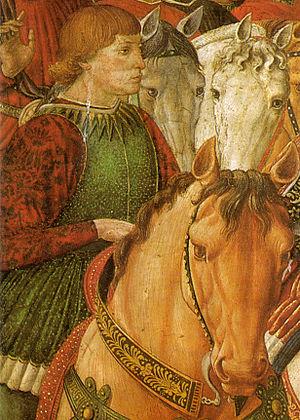
Sigismond Malatesta ou Sigismondo Pandolfo Malatesta en italien, seigneur de Rimini, Fano et Cesena, est un condottière membre de la famille Malatesta, seigneurs de Rimini de 1295 à 1500. C'est un personnage fameux pour ses trahisons et sa provocation envers les mœurs de l'époque. Il était considéré par ses contemporains comme l'un des plus redoutables chefs militaires de son temps.